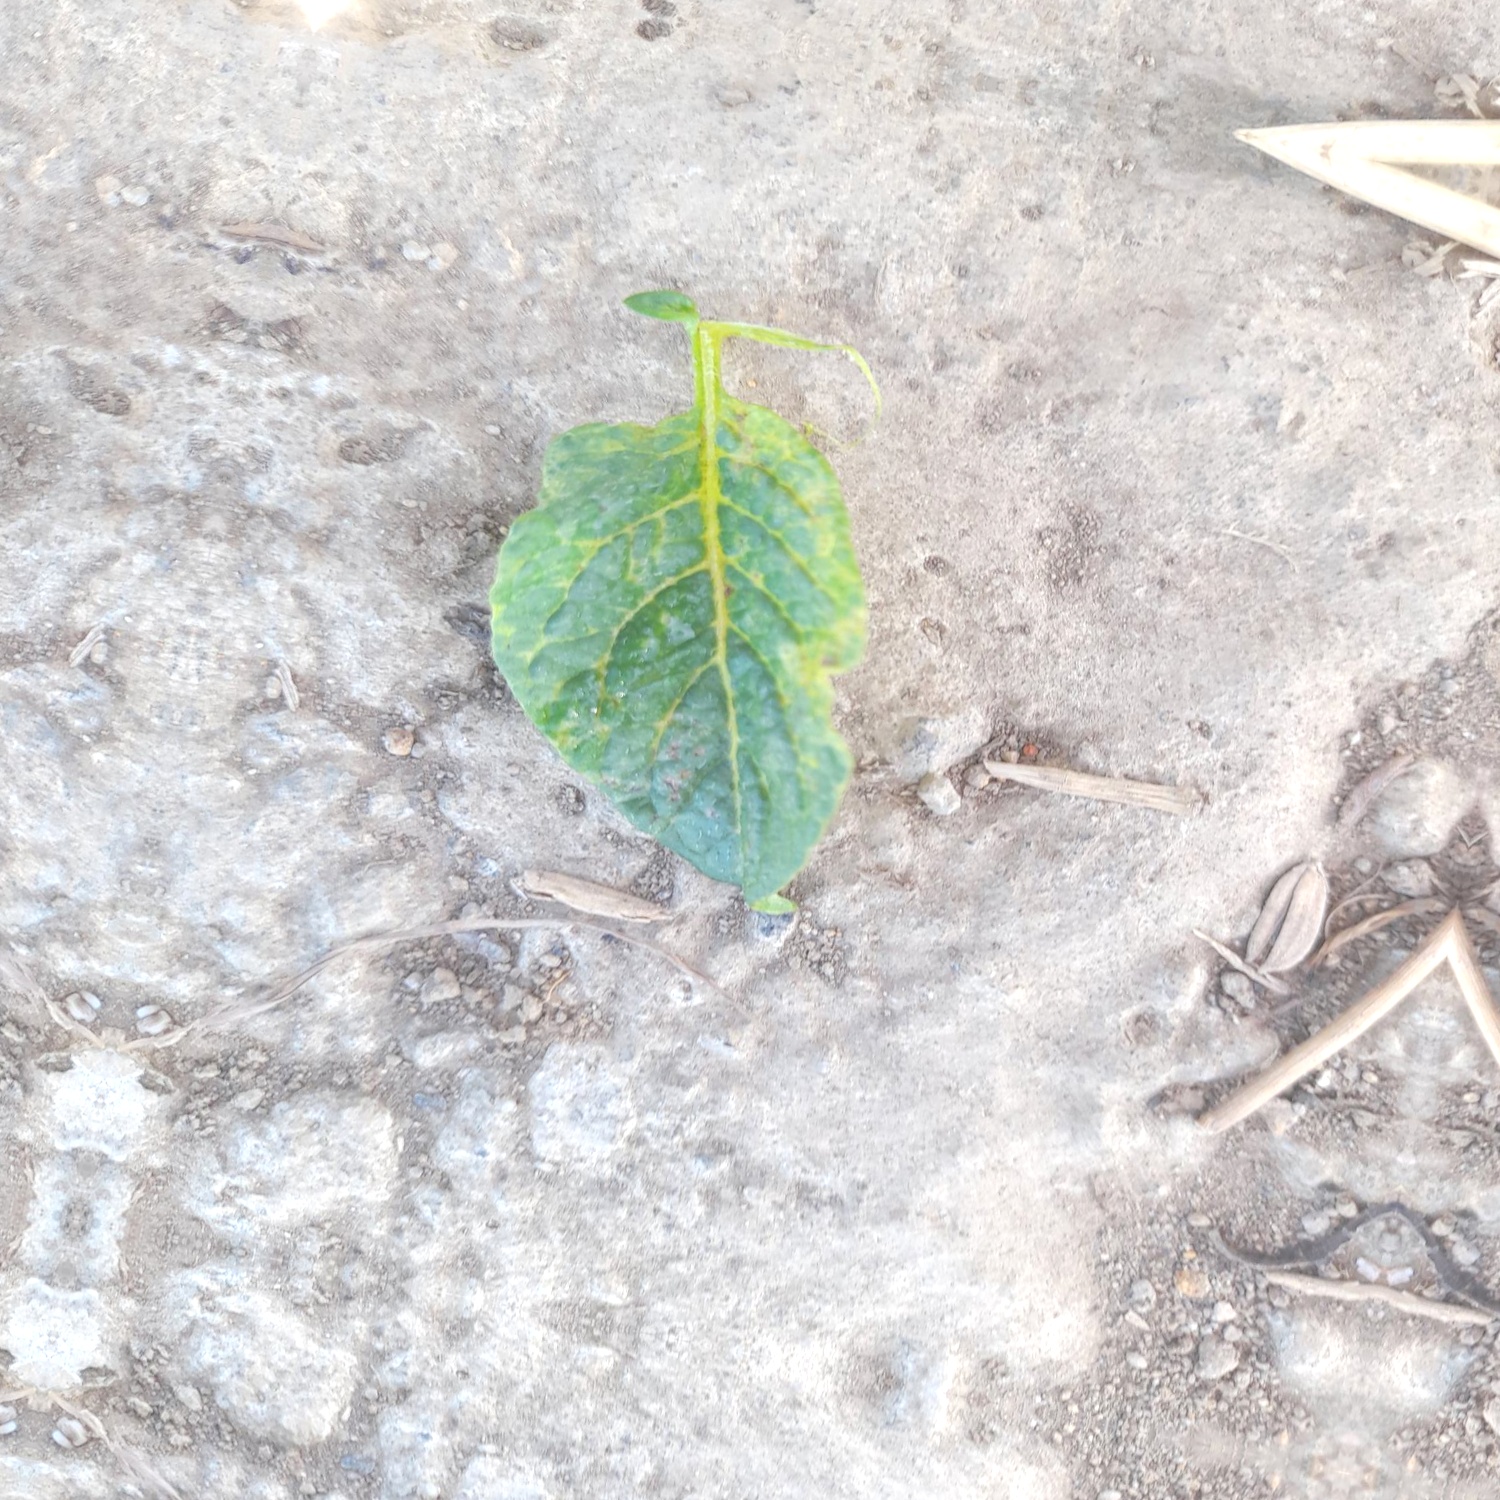
Etiqueta: Virus